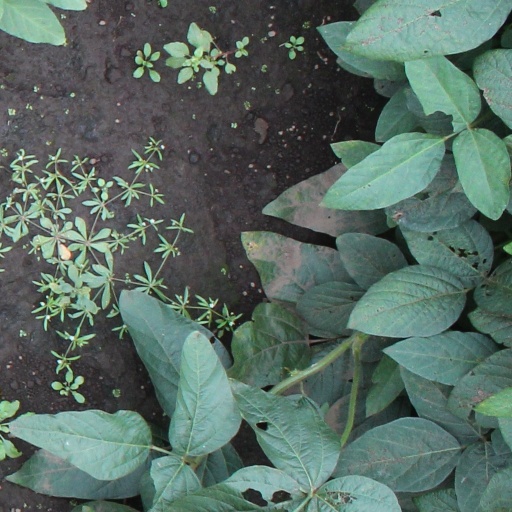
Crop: soybean